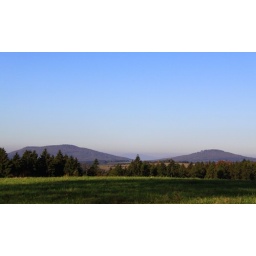
Gleichberge mountains in a very Southern sky